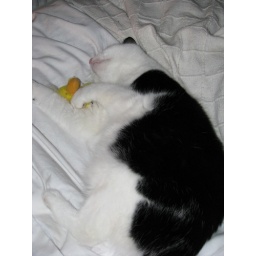
The duck has a bag of catnip in side it and Molly love it. Sends her into a frenzy.